Geography of Berlin

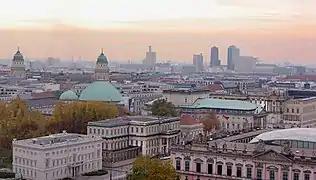
View over central Berlin. Unter den Linden in foreground and skyscrapers of Potsdamer Platz up to the right.

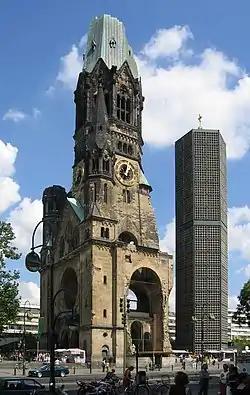
Kaiser Wilhelm Memorial Church is the 2nd preaching venue of the Bishop of the Regional Protestant Church (EKBO).

Unter den Linden is a tree-lined east–west avenue that extends from the Brandenburg Gate to the site of the former Berliner Stadtschloss, and was Berlin's premier promenade in the nineteenth century. Many classical buildings line the street and part of Humboldt University is located there. Friedrichstraße was Berlin's legendary street during the "Roaring Twenties" and today, it combines twentieth-century traditions with the modern architecture of contemporary Berlin. Places of significance in the area include the Admiralspalast, the Friedrichstadt Palast, and the Theater am Schiffbauerdamm, home to the Berliner Ensemble.